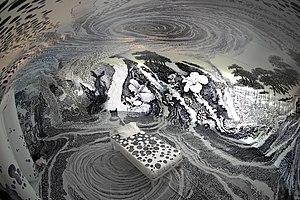
Oscar Oiwa est un artiste contemporain travaillant les arts plastiques.